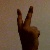
The image shows a hand gesture representing the number 2 in Indian Sign Language.